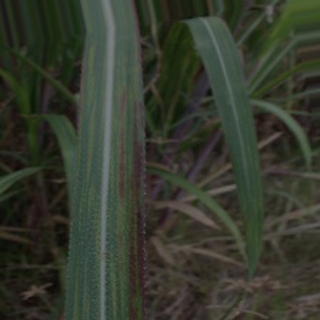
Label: sugarcane_bacterial_blight